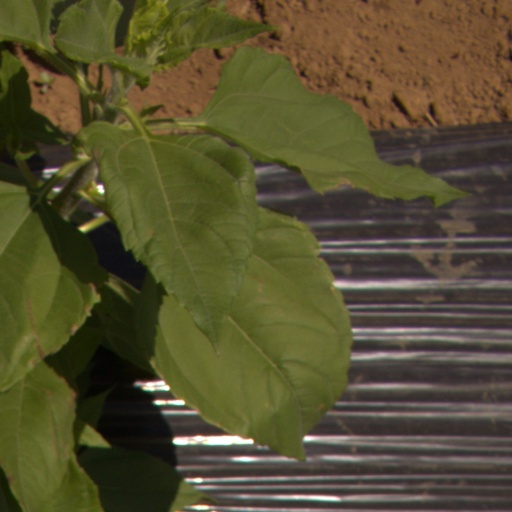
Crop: Jerusalem artichoke